Nissan 350Z

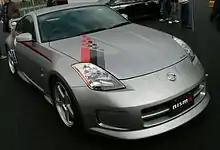
Nismo S-Tune GT

The S-Tune GT was released by Nismo to celebrate its success in the Super GT series. The S-Tune GT had revised long nose bodywork as in the Type-E, a modified version of the VQ35DE engine called the S1 which featured more power (316 PS / 232 kW / 311 hp) and a higher redline (7,200 rpm), as well as a sportier Nismo suspension.